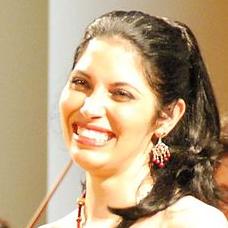
Age: 40